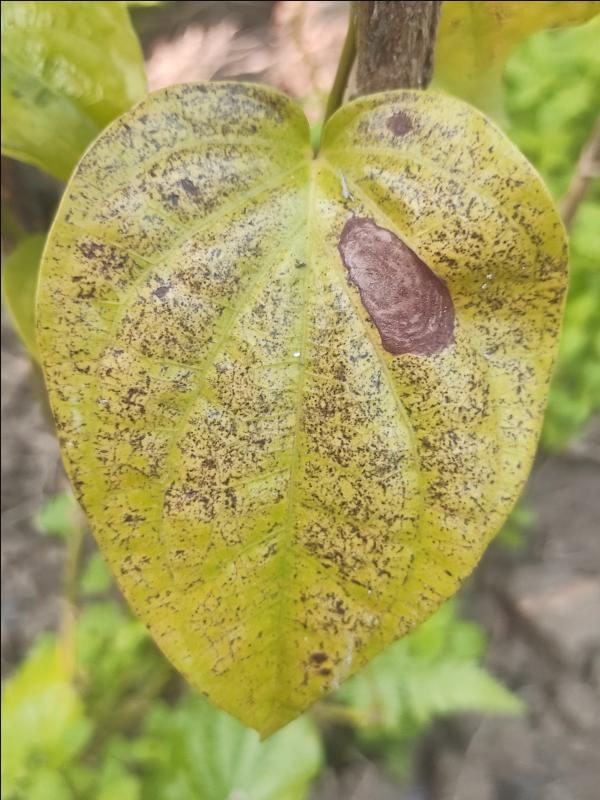
Label: Fungal_Brown_Spot_Disease